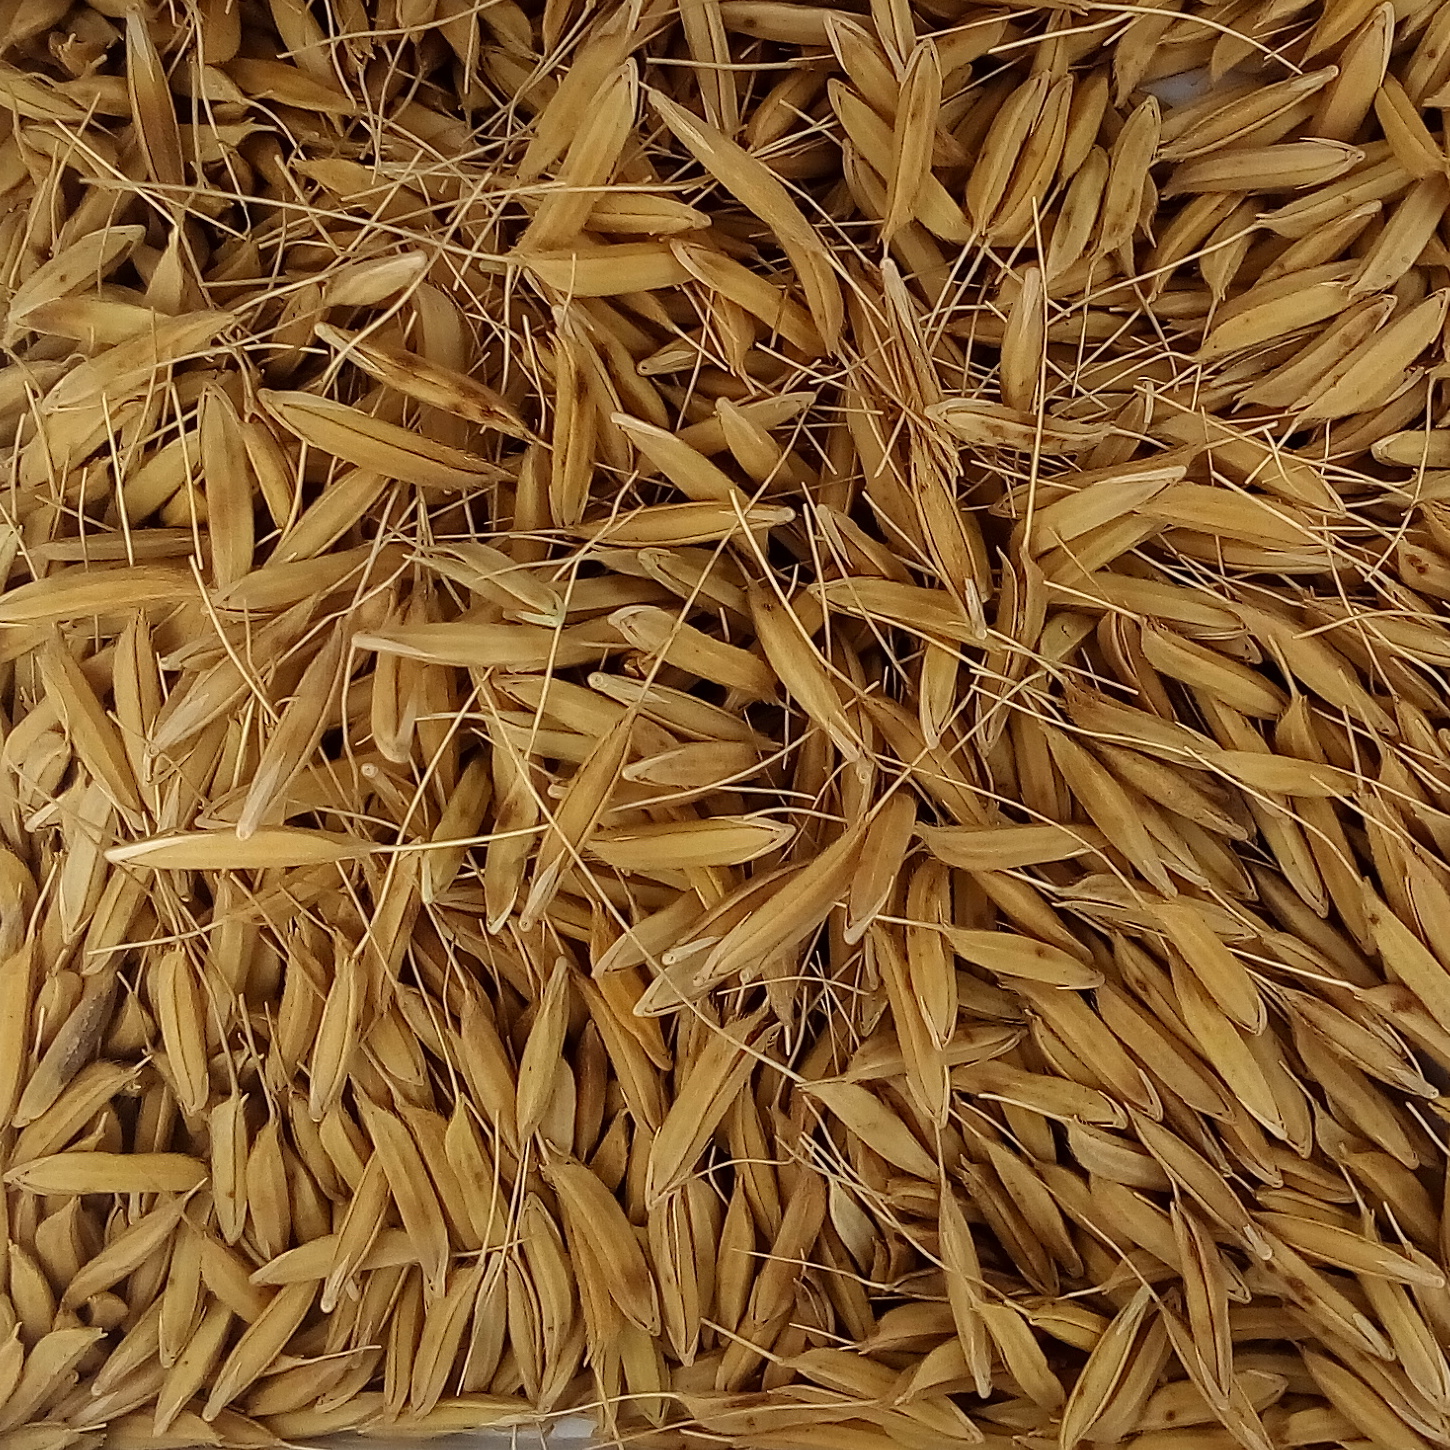
Rice seed variety: PB_6